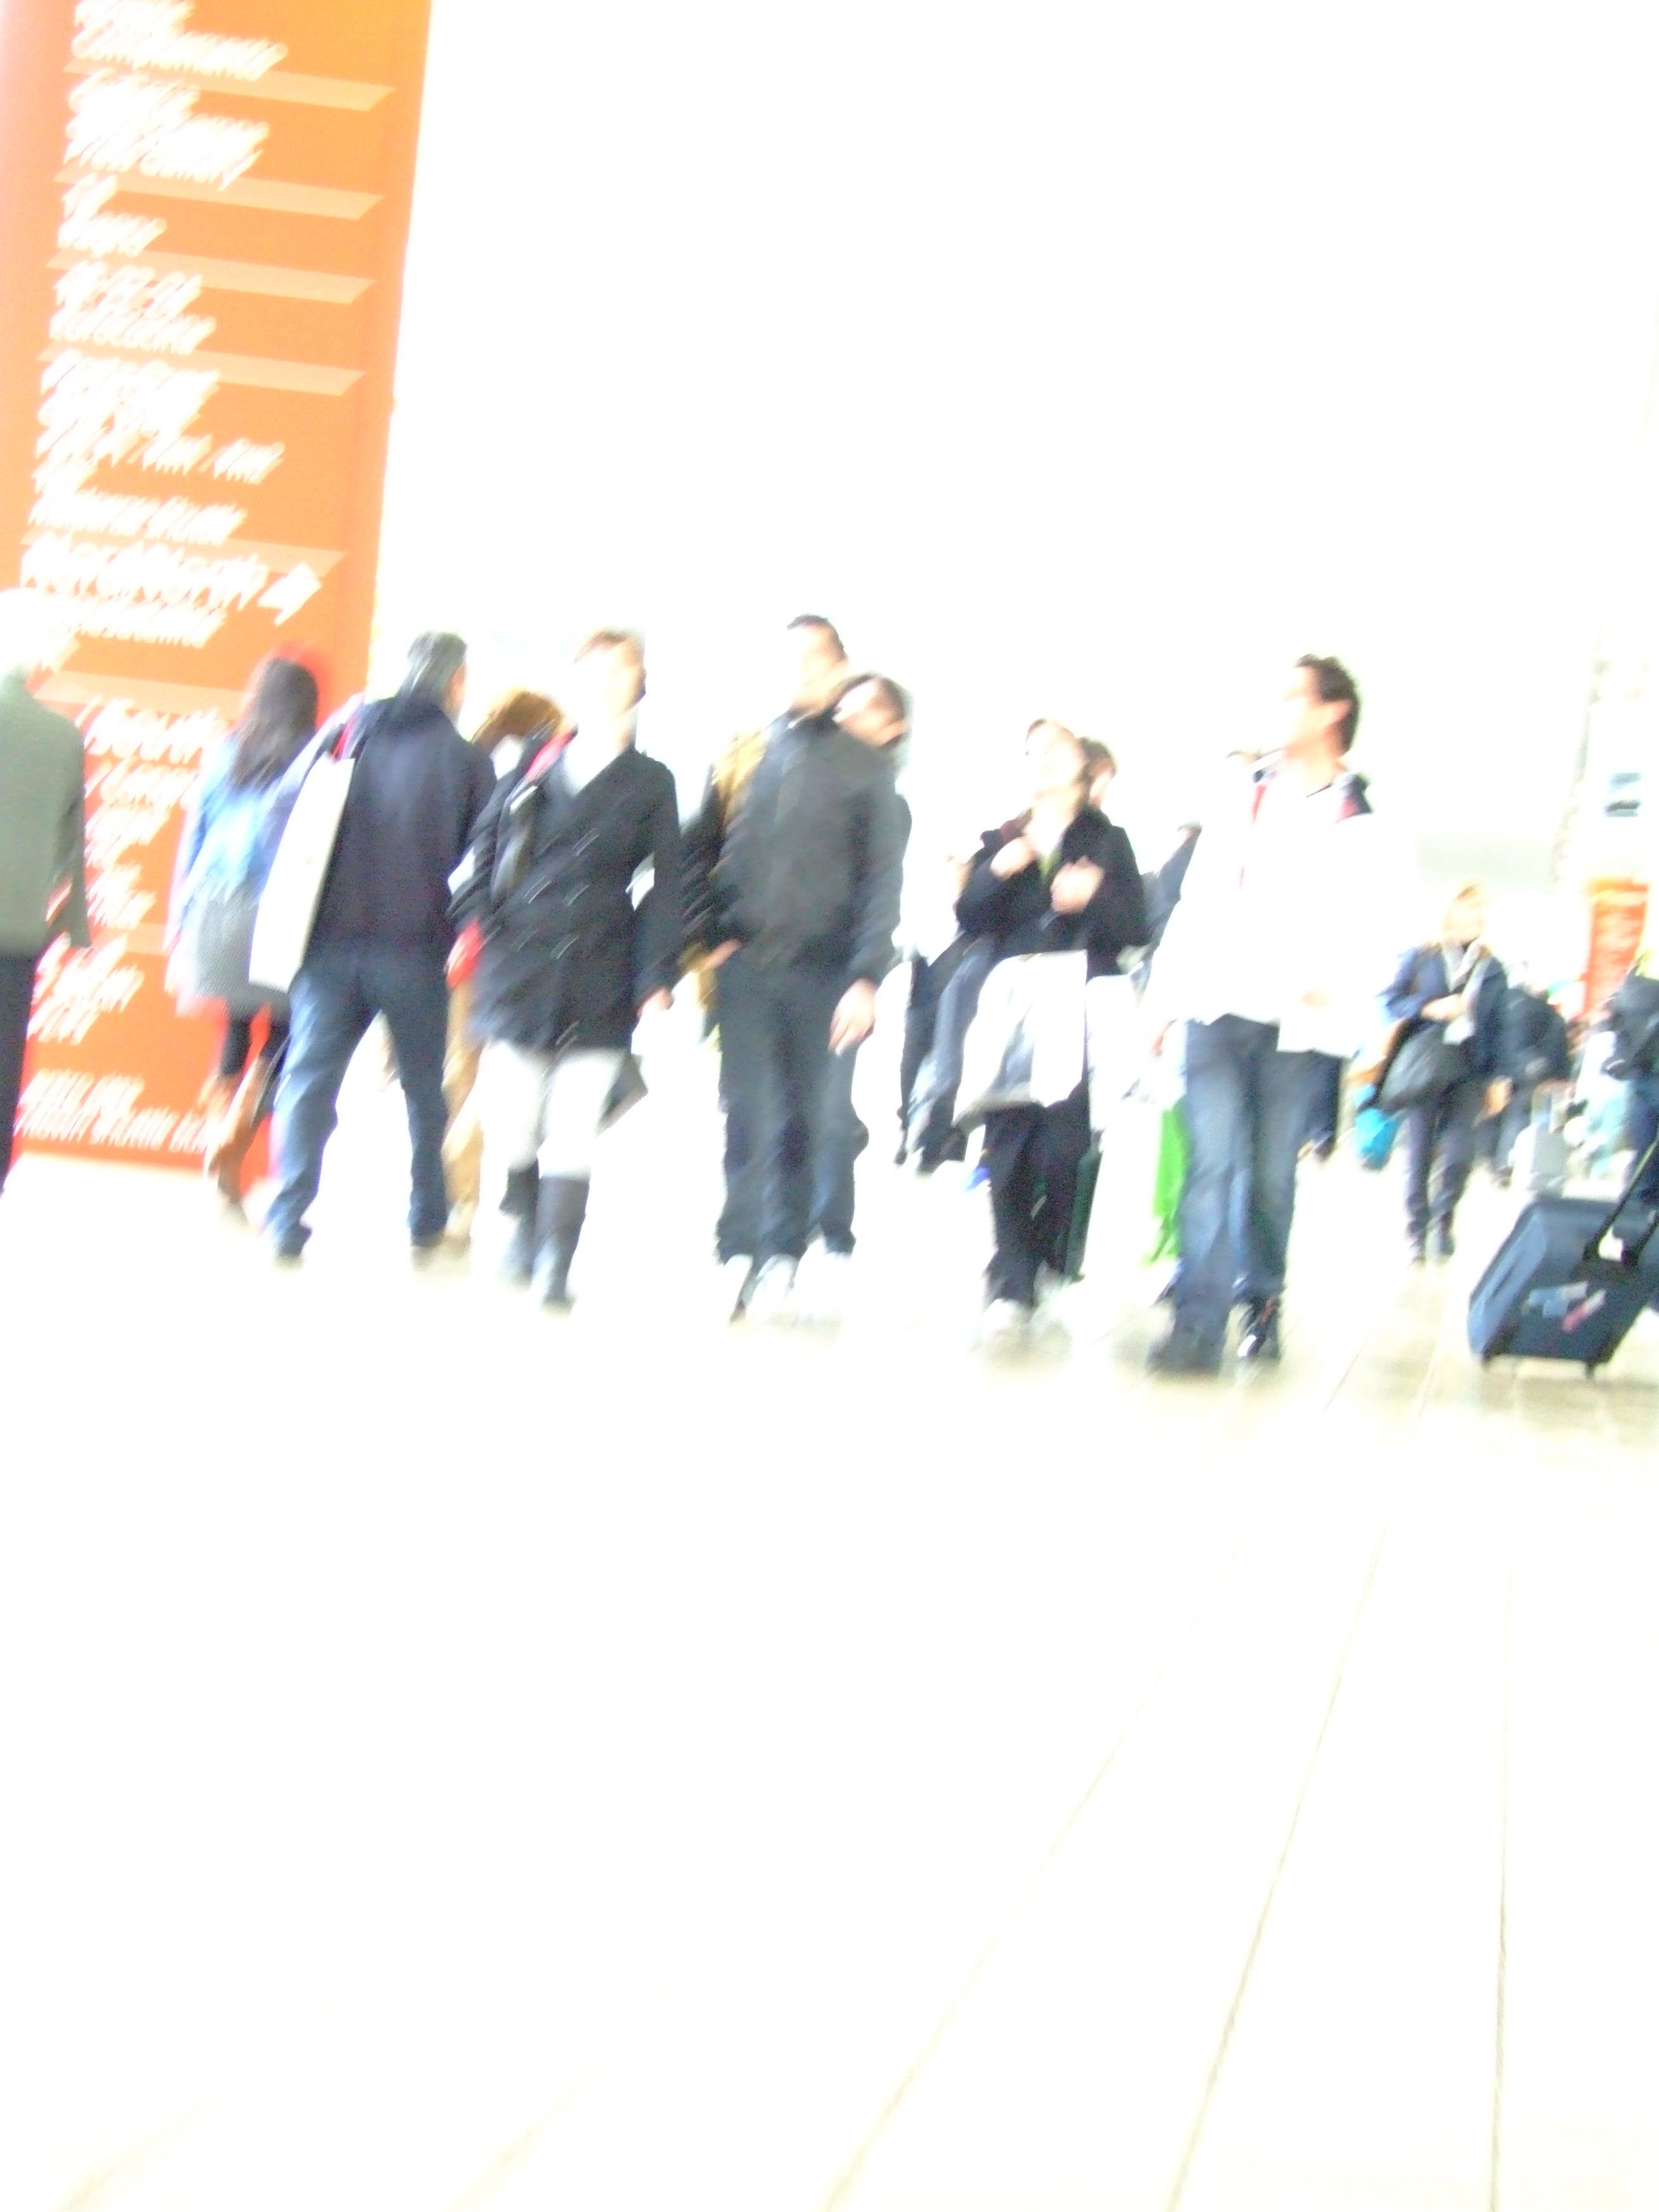
people, movement, brand, frenzy